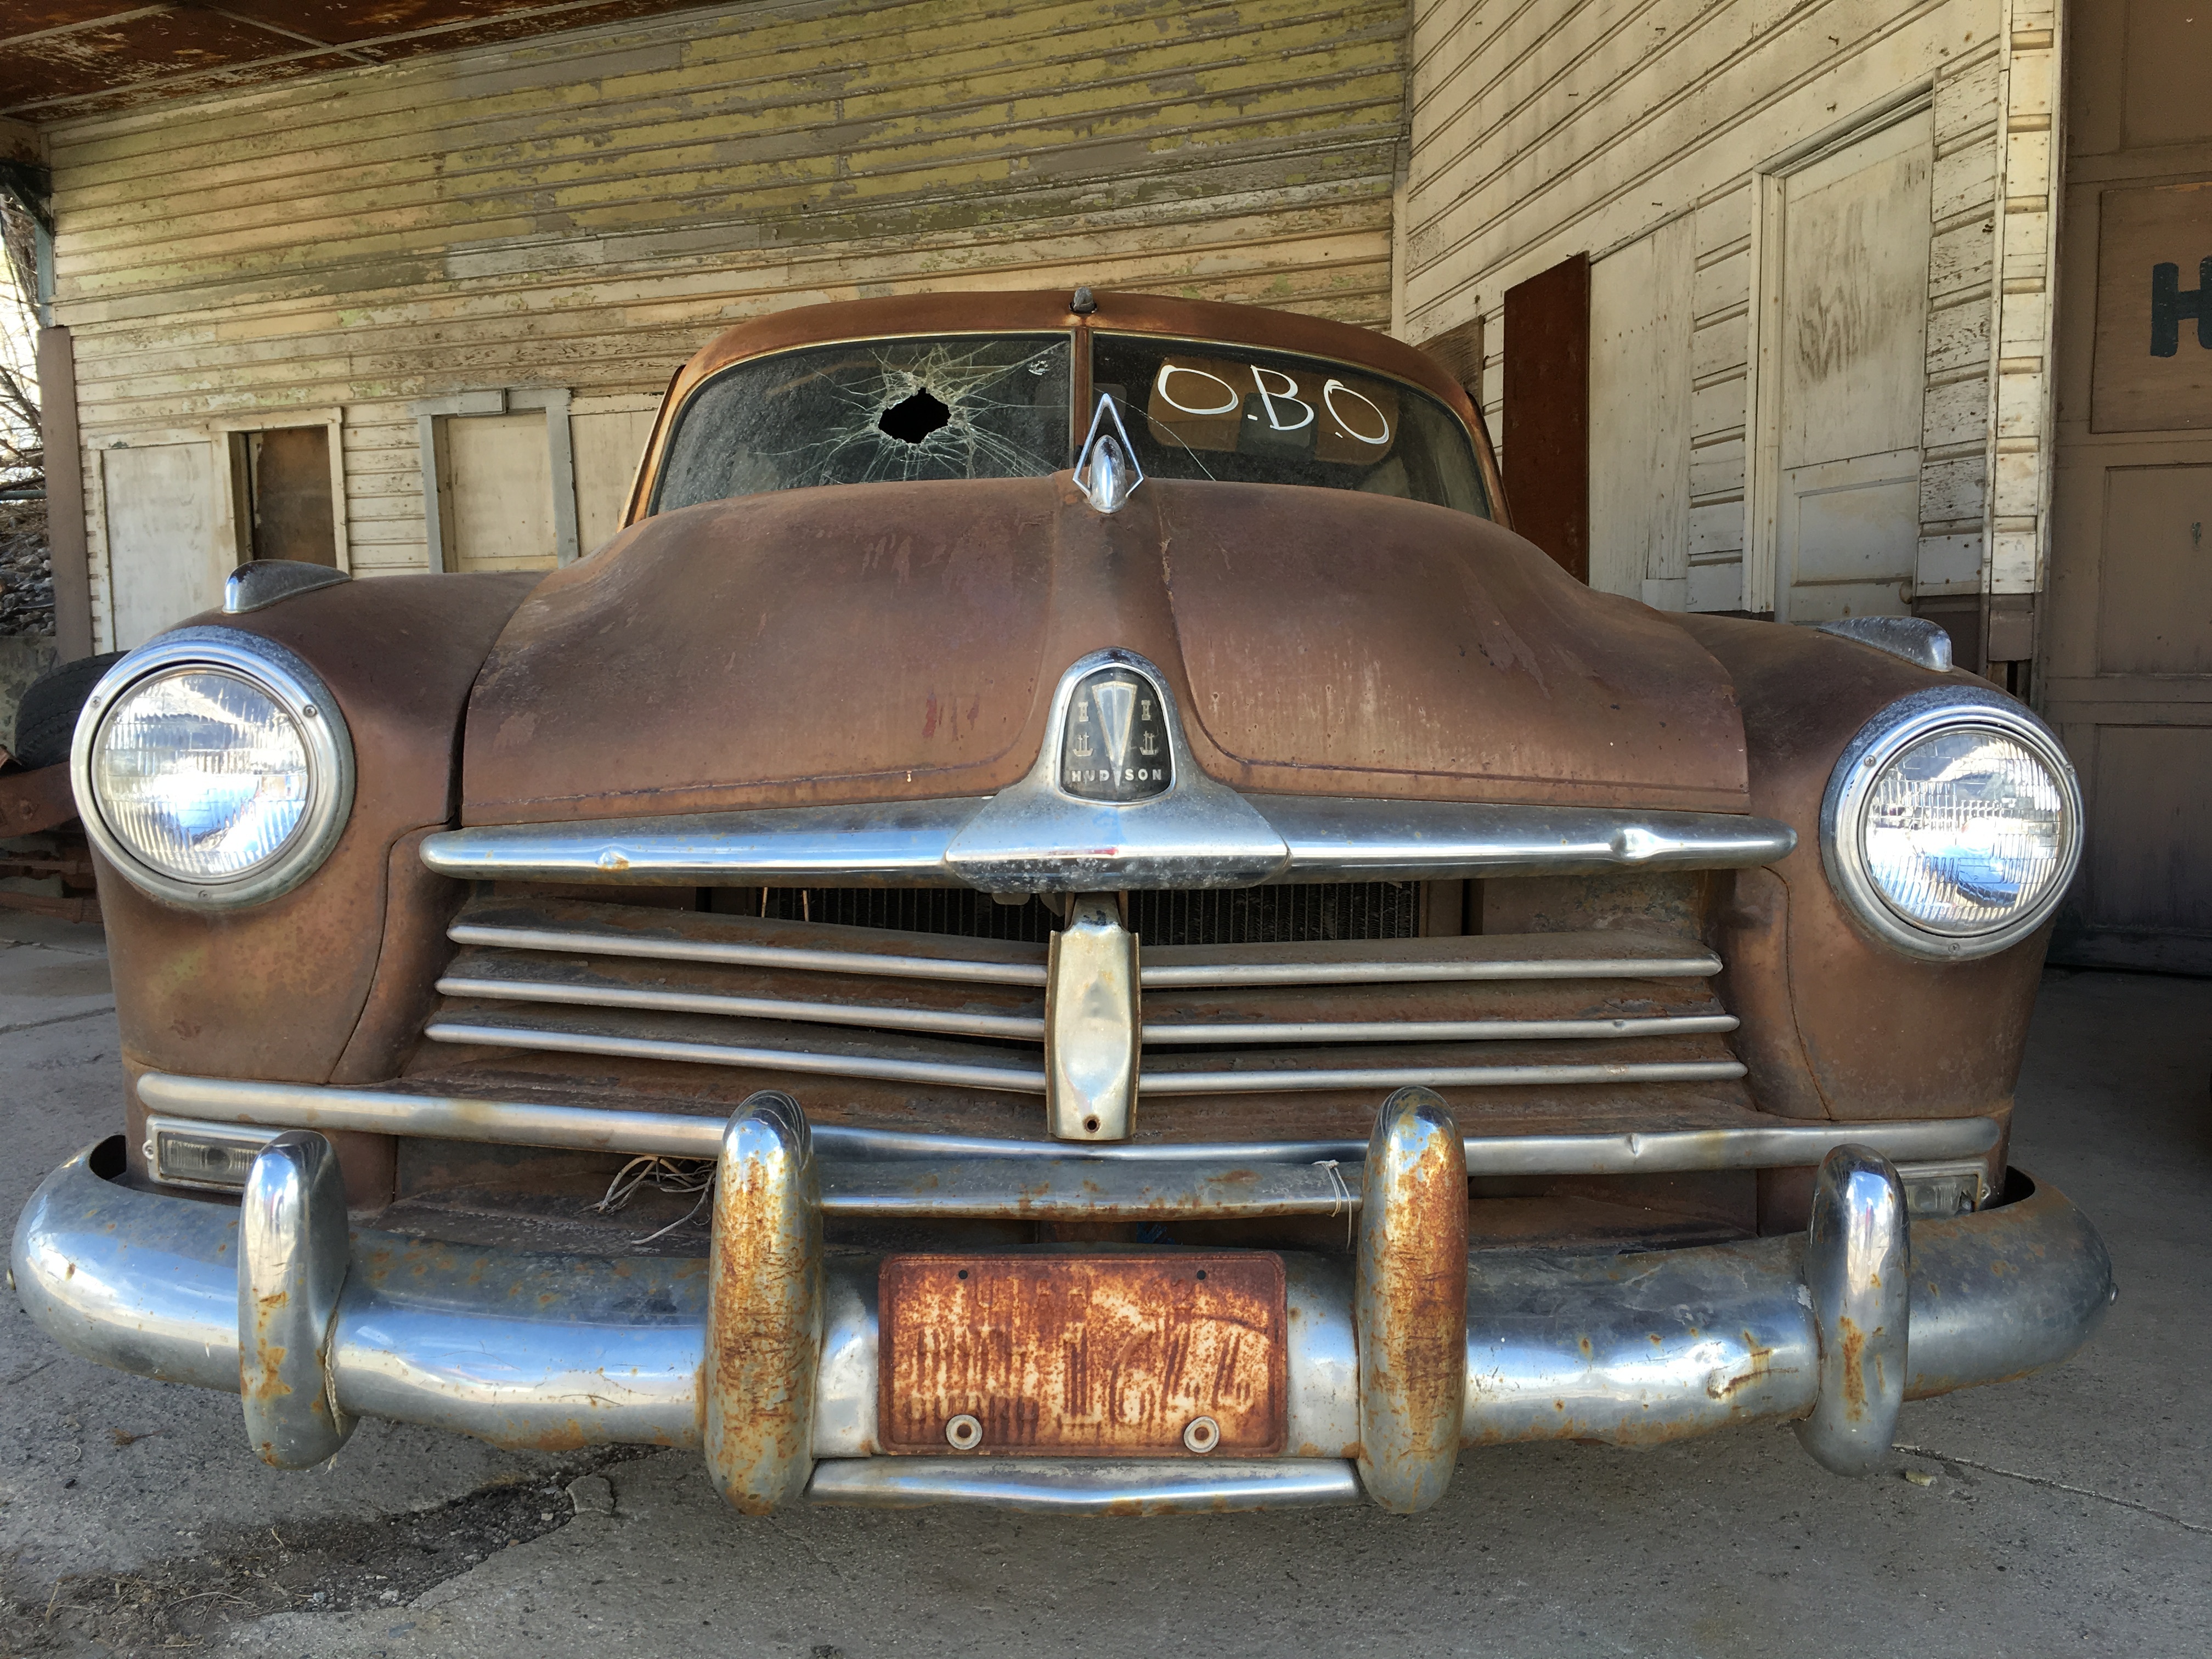
car, vehicle, classic car, motor vehicle, vintage car, bumper, sedan, classic, antique car, land vehicle, automobile make, automotive exterior, compact car, luxury vehicle, mid size car